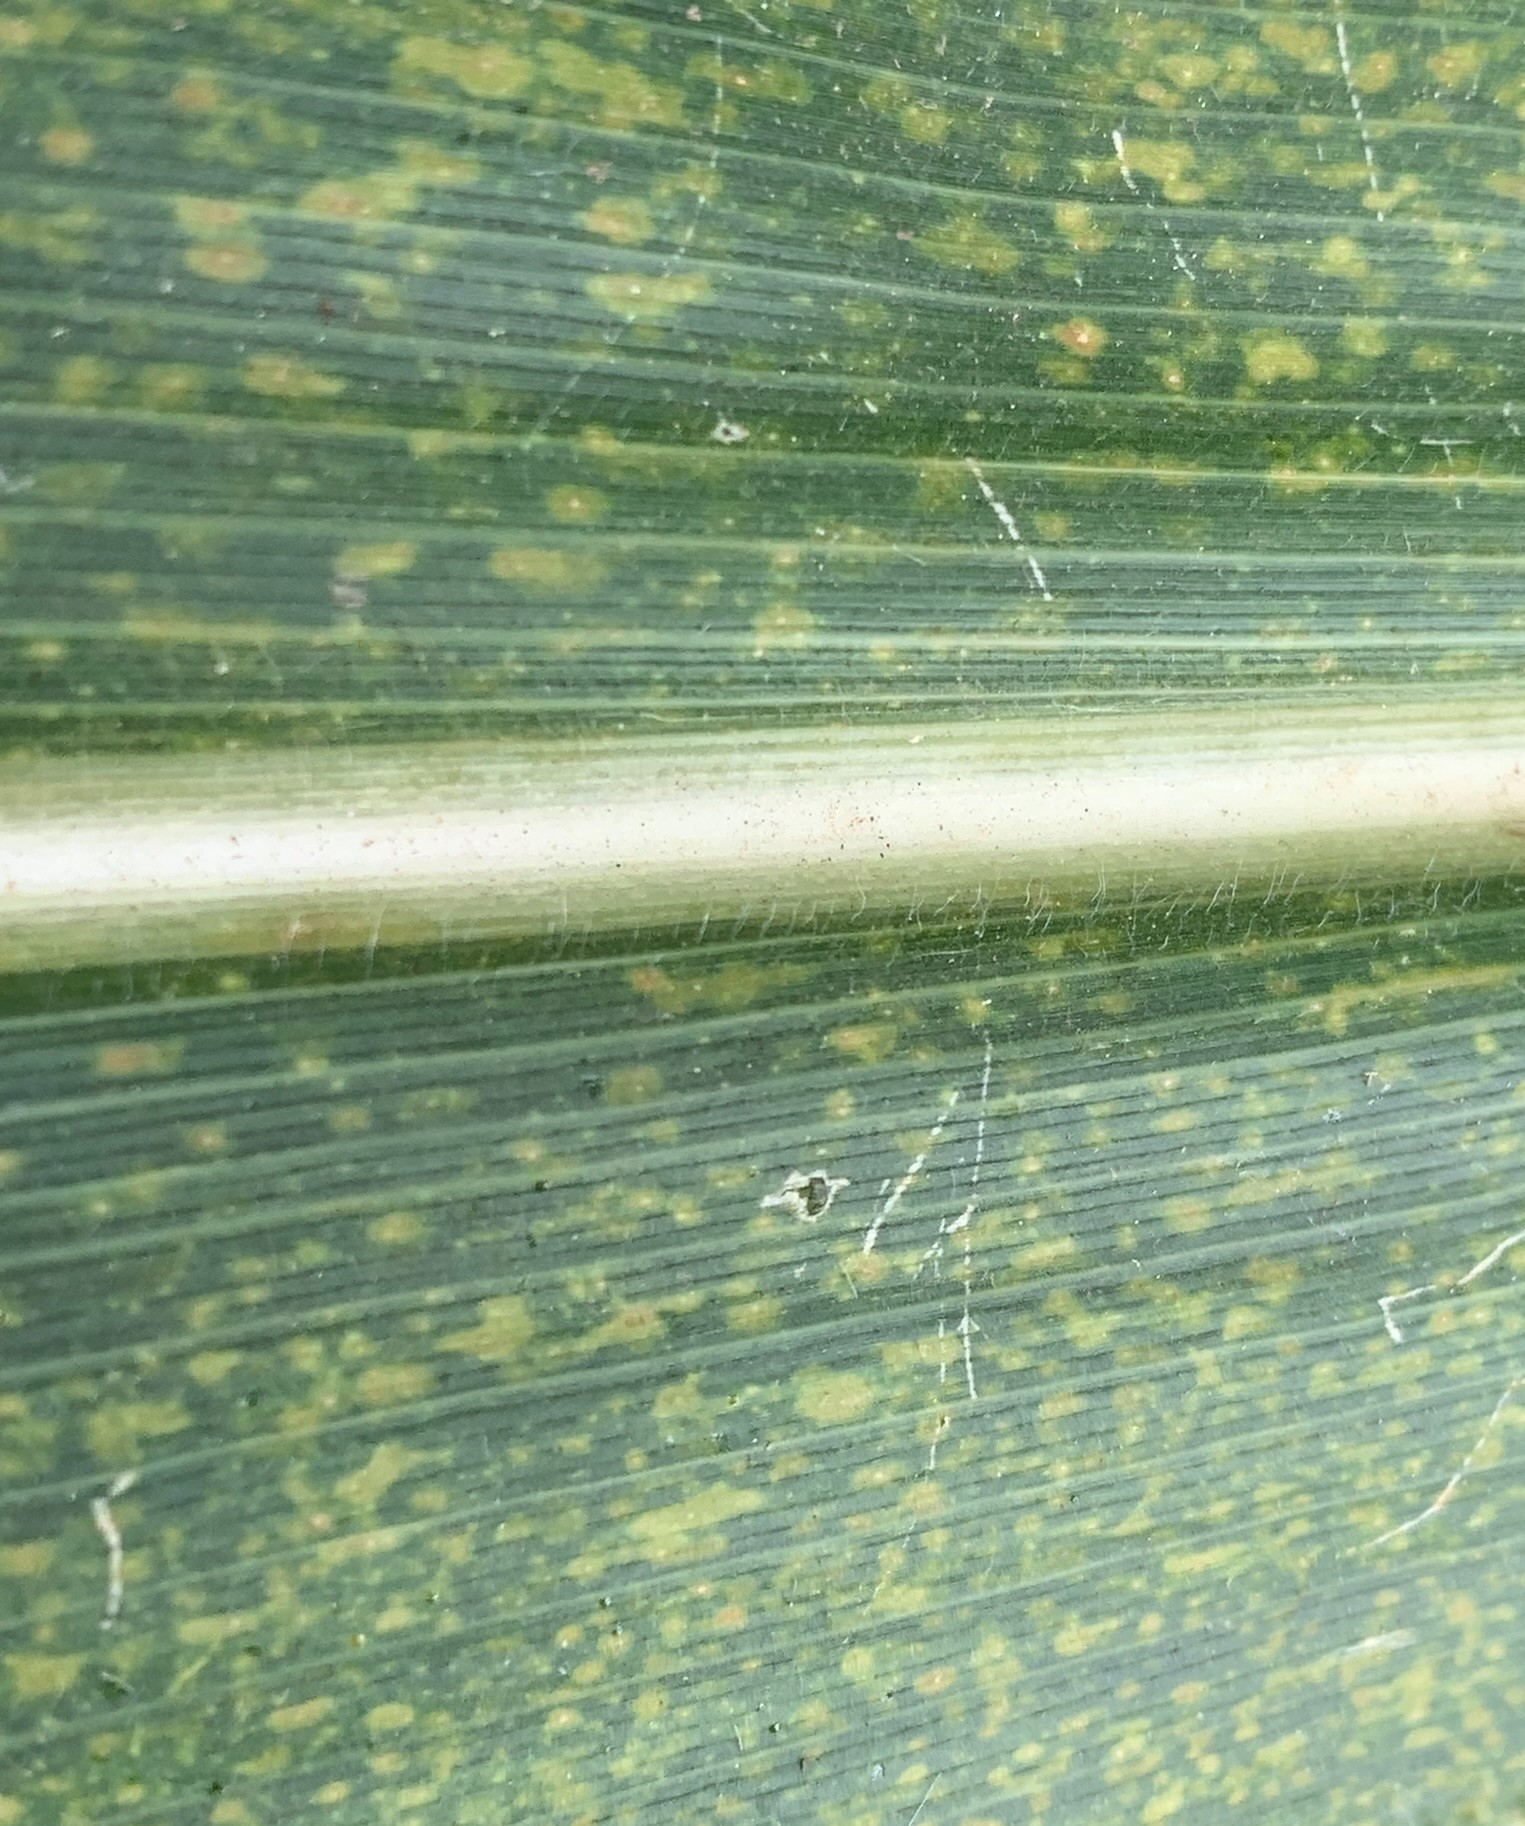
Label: MLN